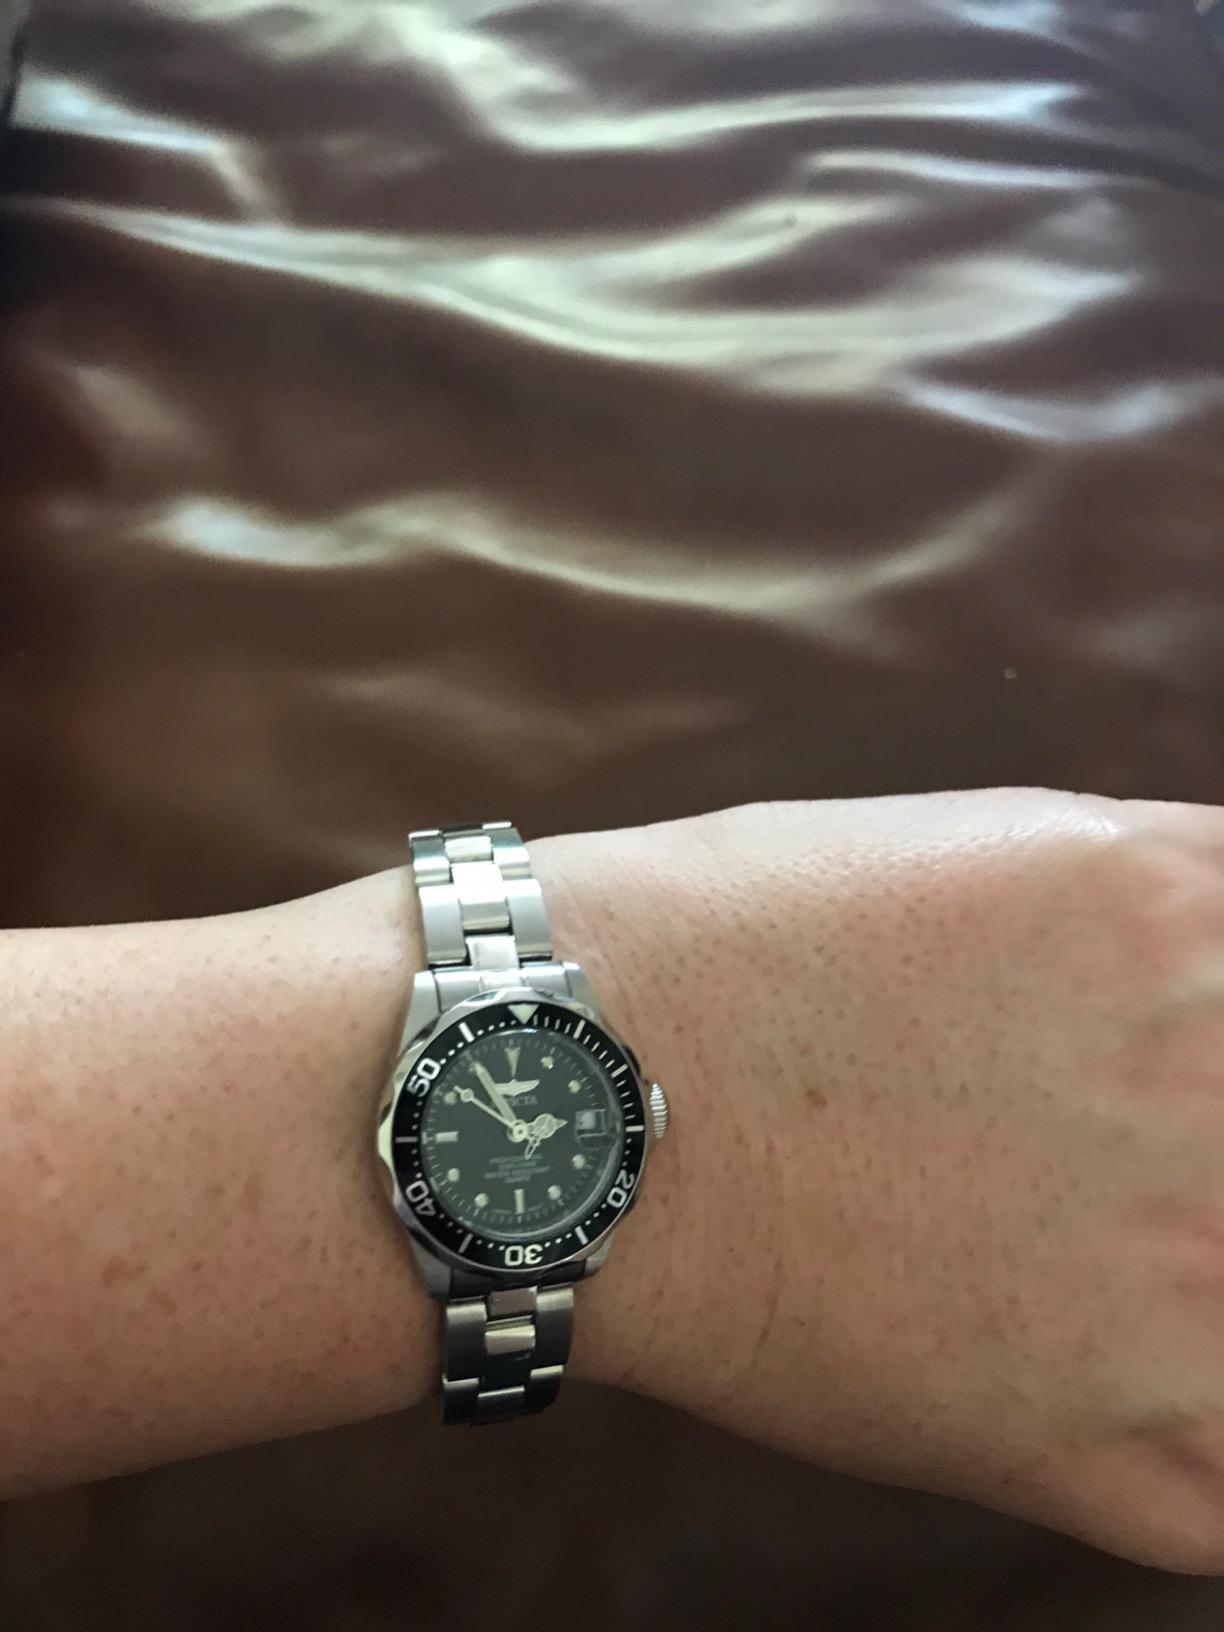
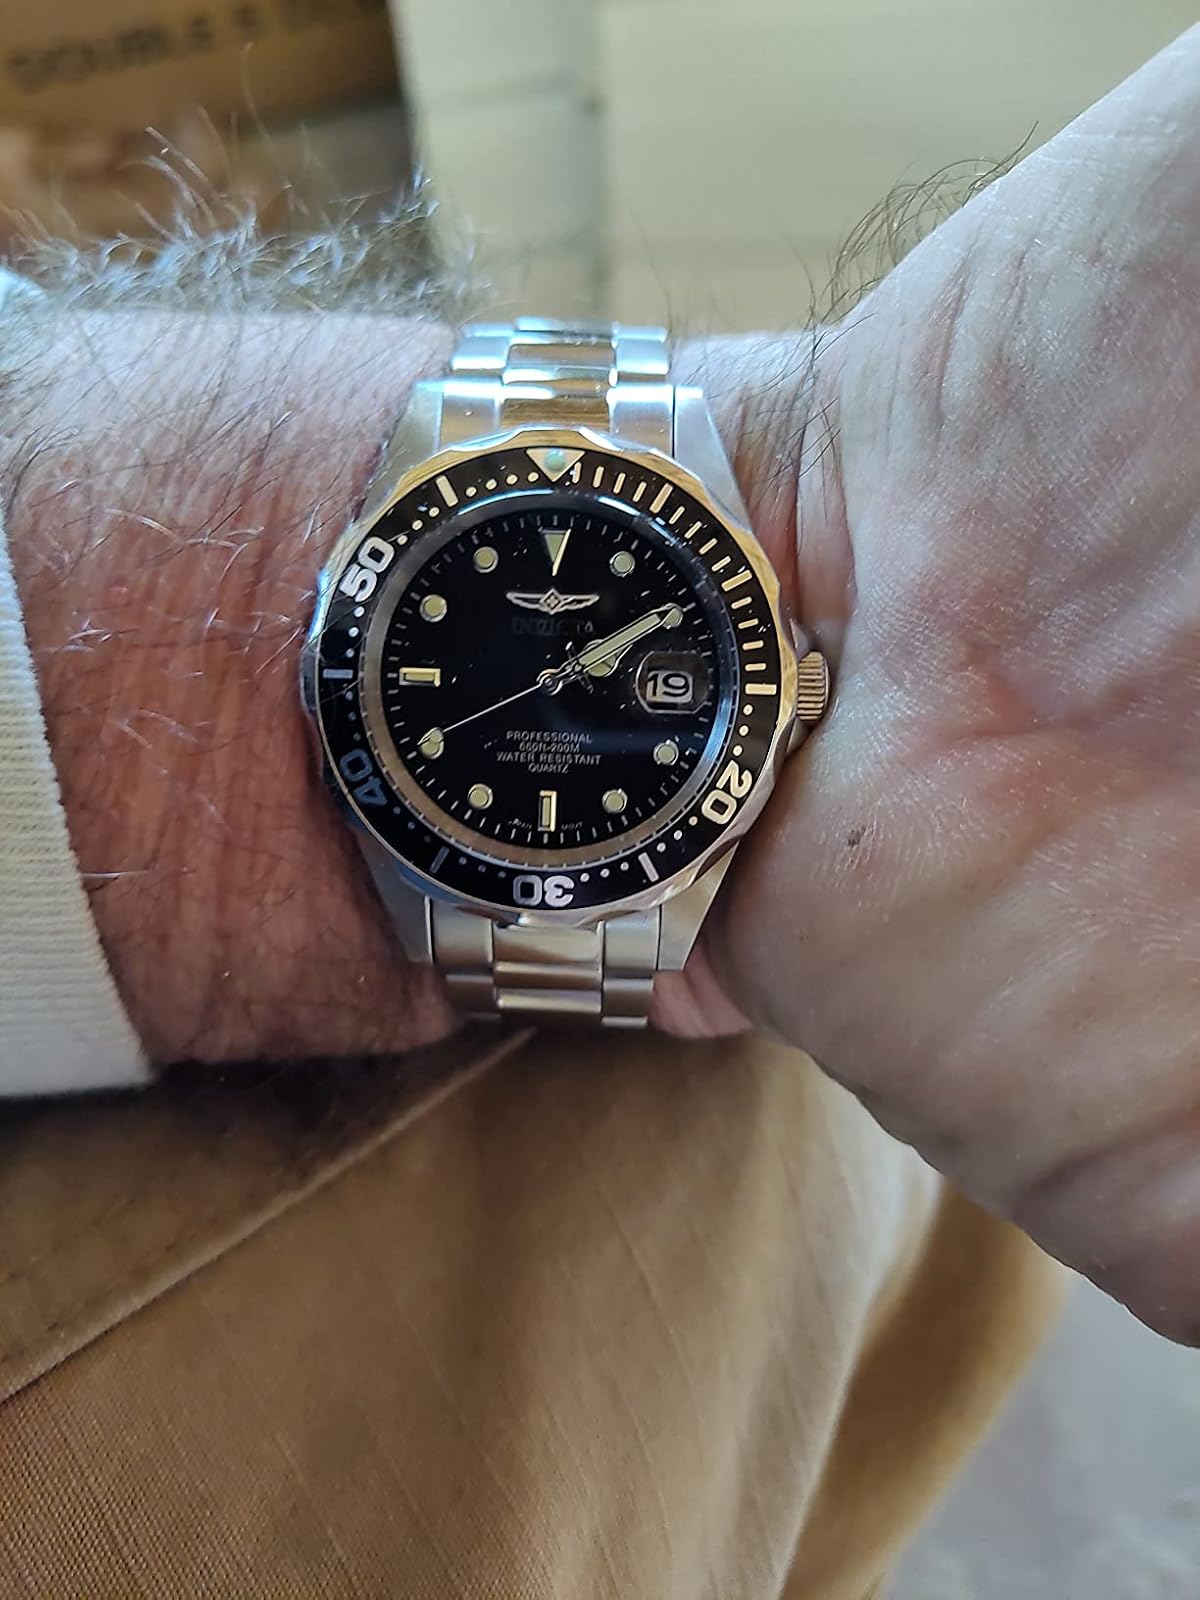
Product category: accessories_watch
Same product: yes